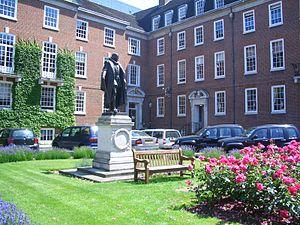
Un barrister est un type d'avocat de haut niveau exerçant son métier dans un pays de common law qui conseille, conduit le procès et défend la cause par la plaidoirie et par écrit. Il jouit ainsi du monopole de l'assistance et de la plaidoirie, ainsi que de la rédaction des écritures telles que mémoires et consultations.